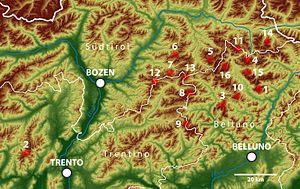
Les Dolomites constituent un massif montagneux des Préalpes orientales méridionales qui s'élève en Italie, à part environ égale entre le Trentin-Haut-Adige et la Vénétie. Il culmine à 3 343 mètres d'altitude à la Marmolada. Massif à géomorphologie bigarrée, il est caractérisé par une abondance de dolomie, roche sédimentaire carbonatée.